State Highway 73 (New Zealand)

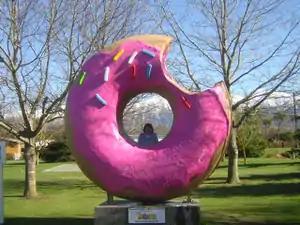
The former Springfield doughnut with Mount Torlesse in the background

After Springfield, the road emerges onto the Canterbury Plains and runs straight through the settlements of Annat, Sheffield and Waddington before arriving at Darfield. The road then passes through the settlements of Kirwee, Aylesbury and West Melton as well as dairy and lifestyle farms characteristic of the plains. The road passes by Paparua Prison and arrives in Christchurch via Yaldhurst.